Emily Inez Denny

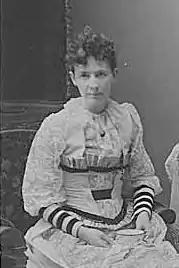
Emily Inez Denny

Emily Inez Denny (December 23, 1853 - August 23, 1918) was a painter who drew scenes from Seattle's early history, along with landscapes of the Puget Sound region. Her parents were Seattle pioneers David Denny (1832-1903) and Louisa Boren Denny (1827-1916). (Louisa Boren Denny was also technically her aunt, since her parents were stepsiblings.) Her parents came to Seattle from Cherry Grove, Illinois over the Oregon Trail. Emily had a sister, Abbie Denny Lindsley (1858-1915), and two brothers, D.T. Denny and Victor Denny.